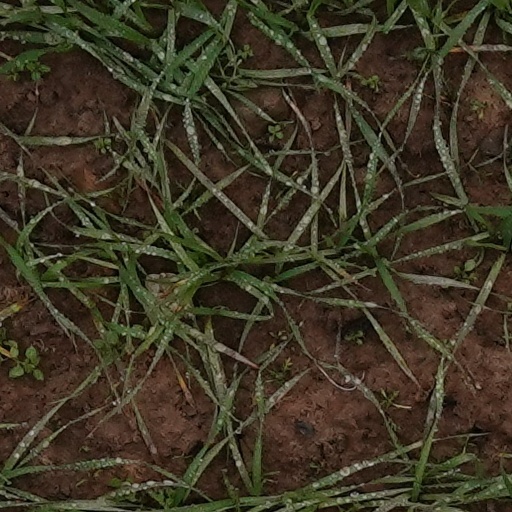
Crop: wheat